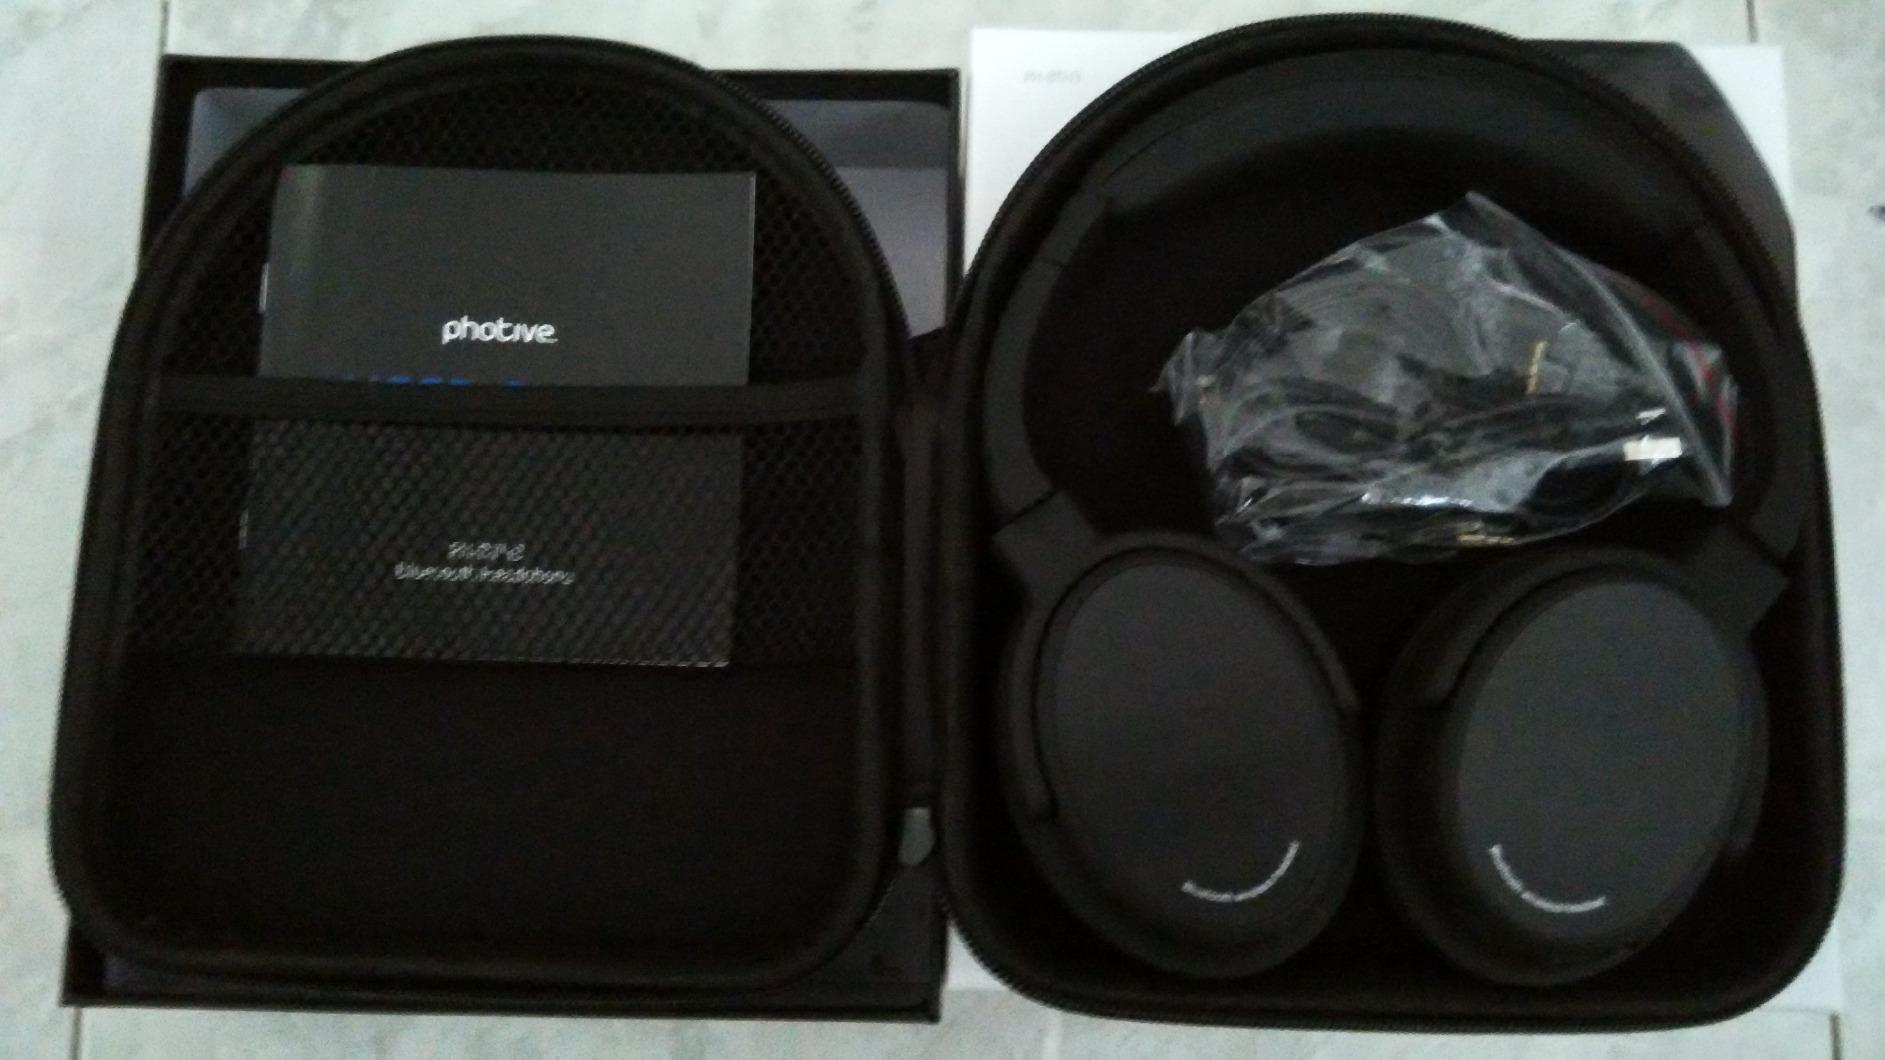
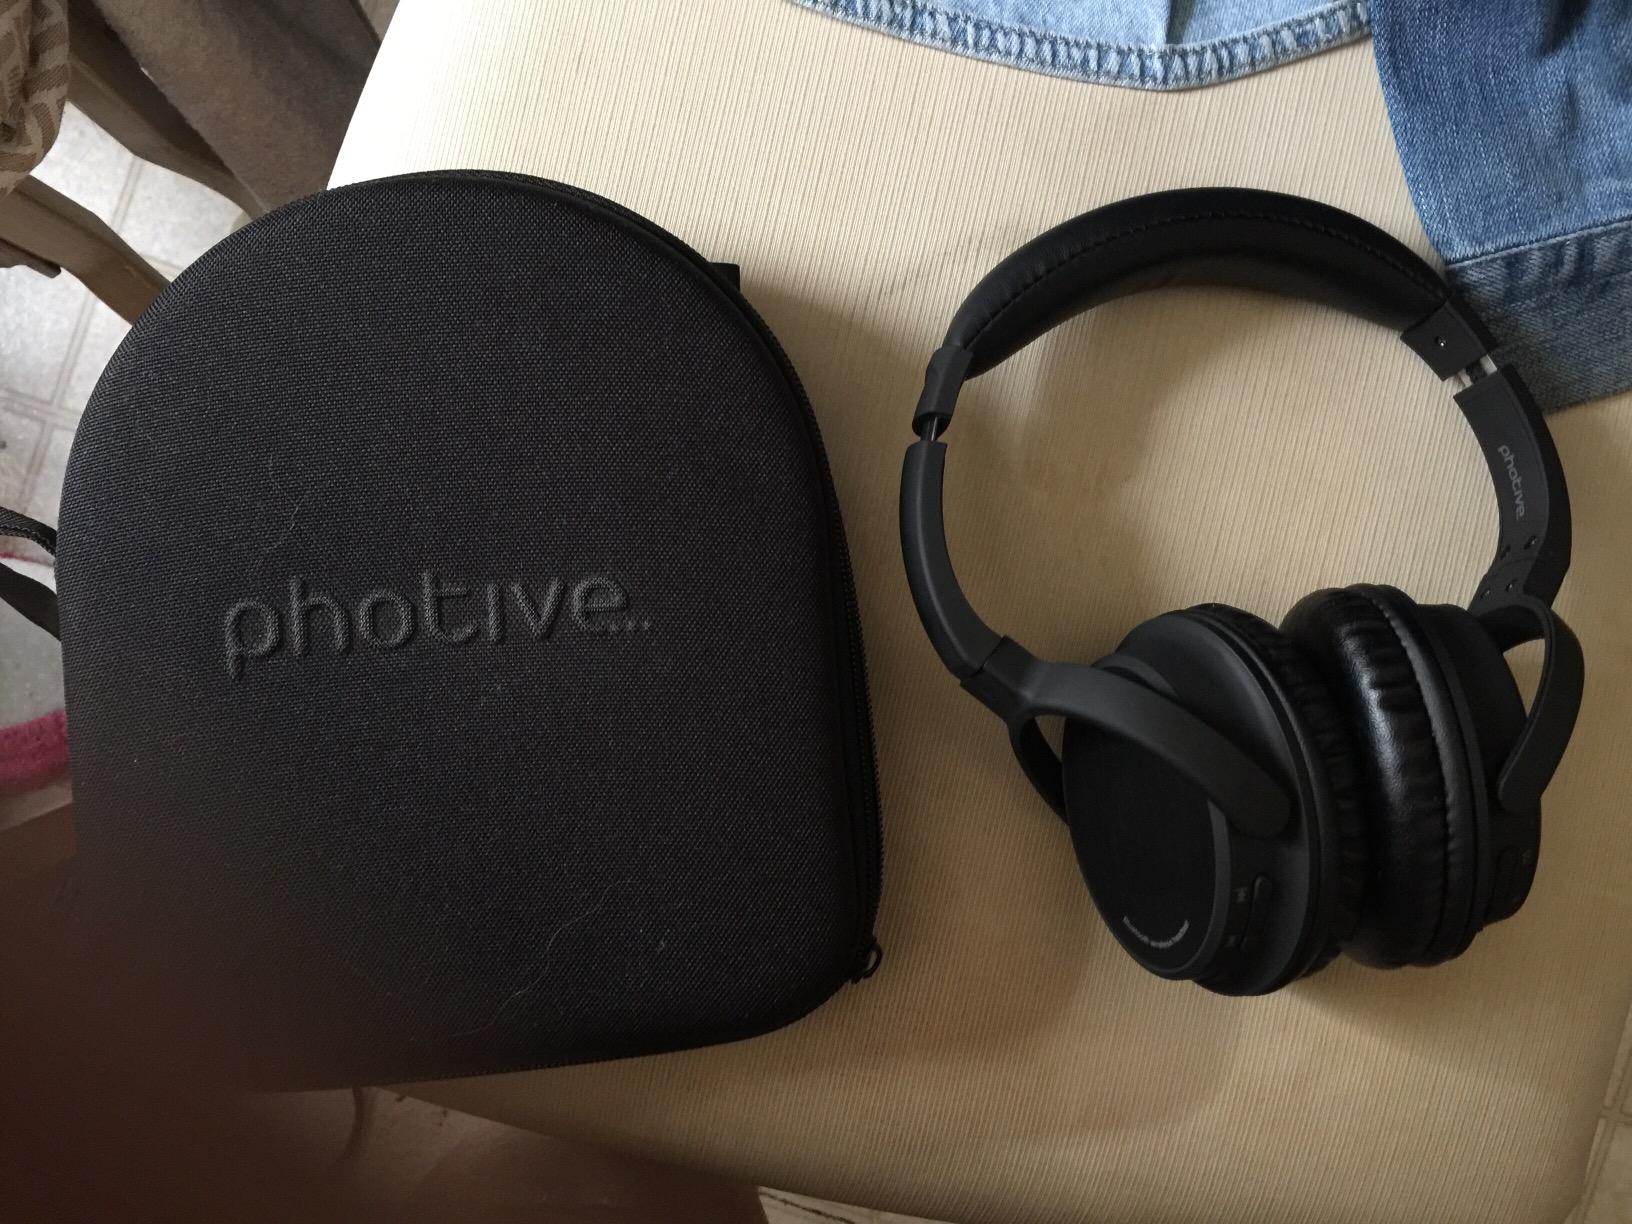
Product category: headphones
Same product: yes